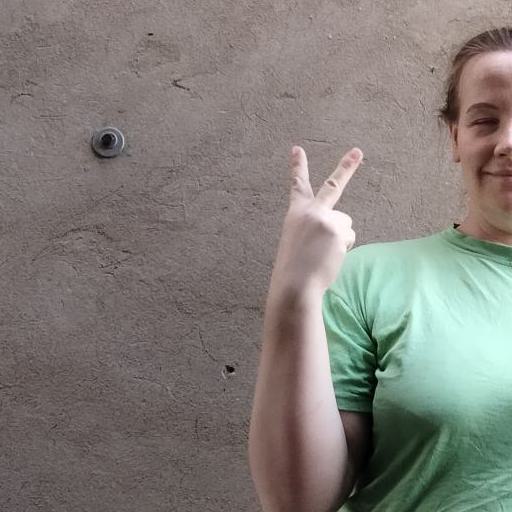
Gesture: peace_inverted